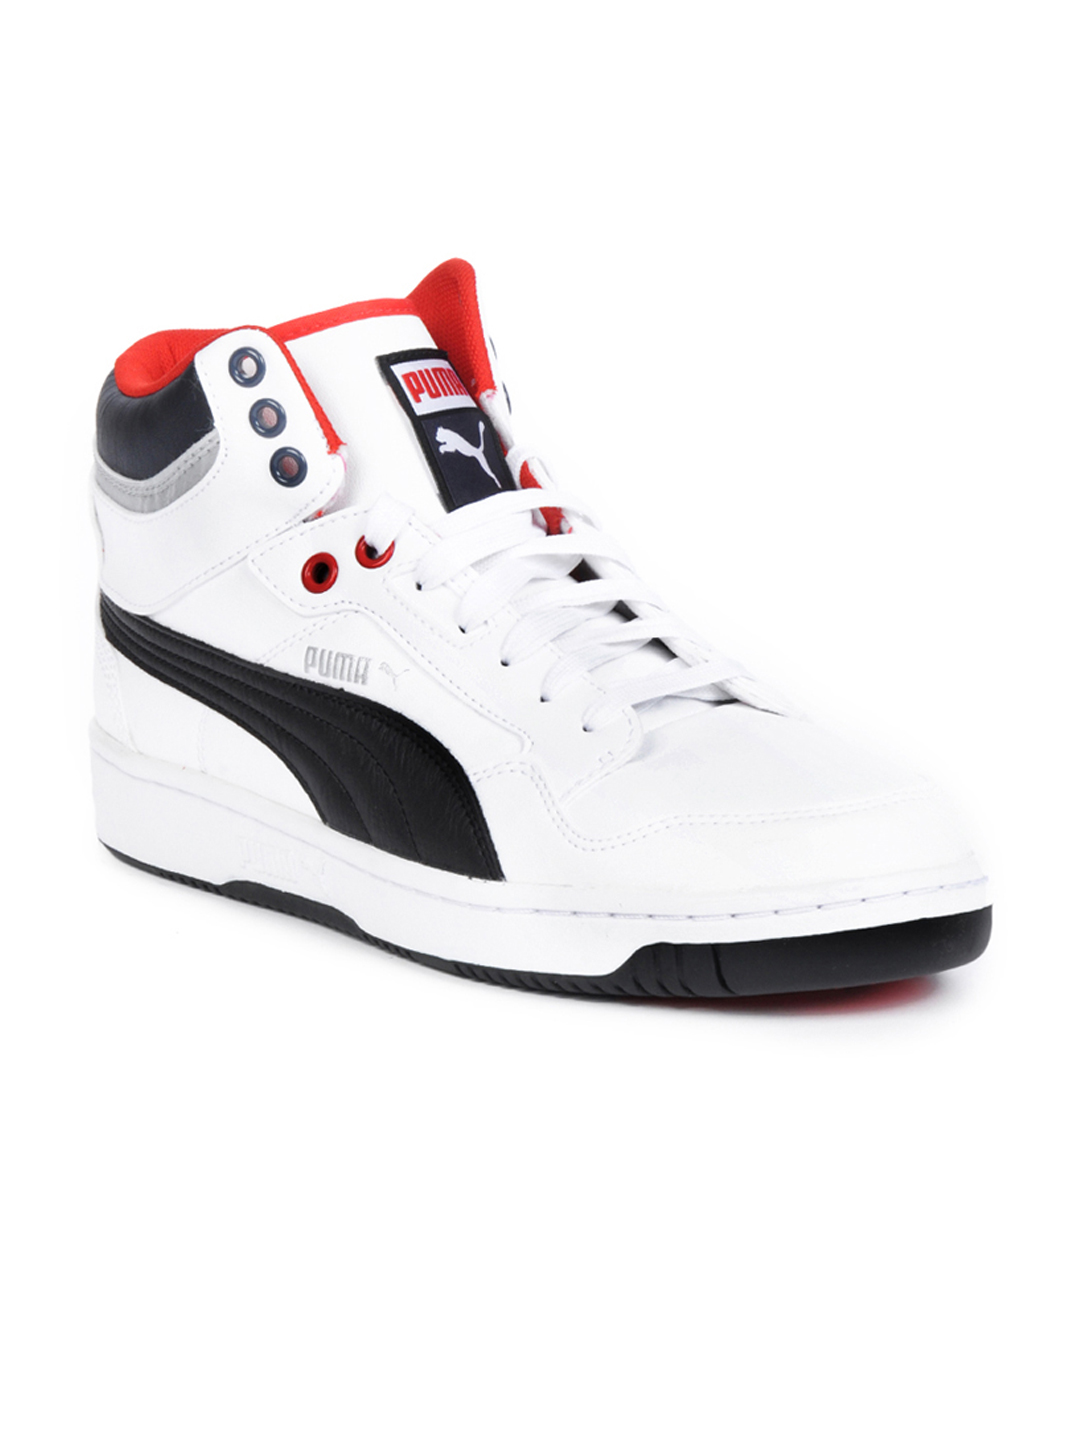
Puma Men Rebound White Shoes
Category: Footwear / Shoes / Casual Shoes
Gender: Men
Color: White
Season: Summer 2012
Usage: Casual